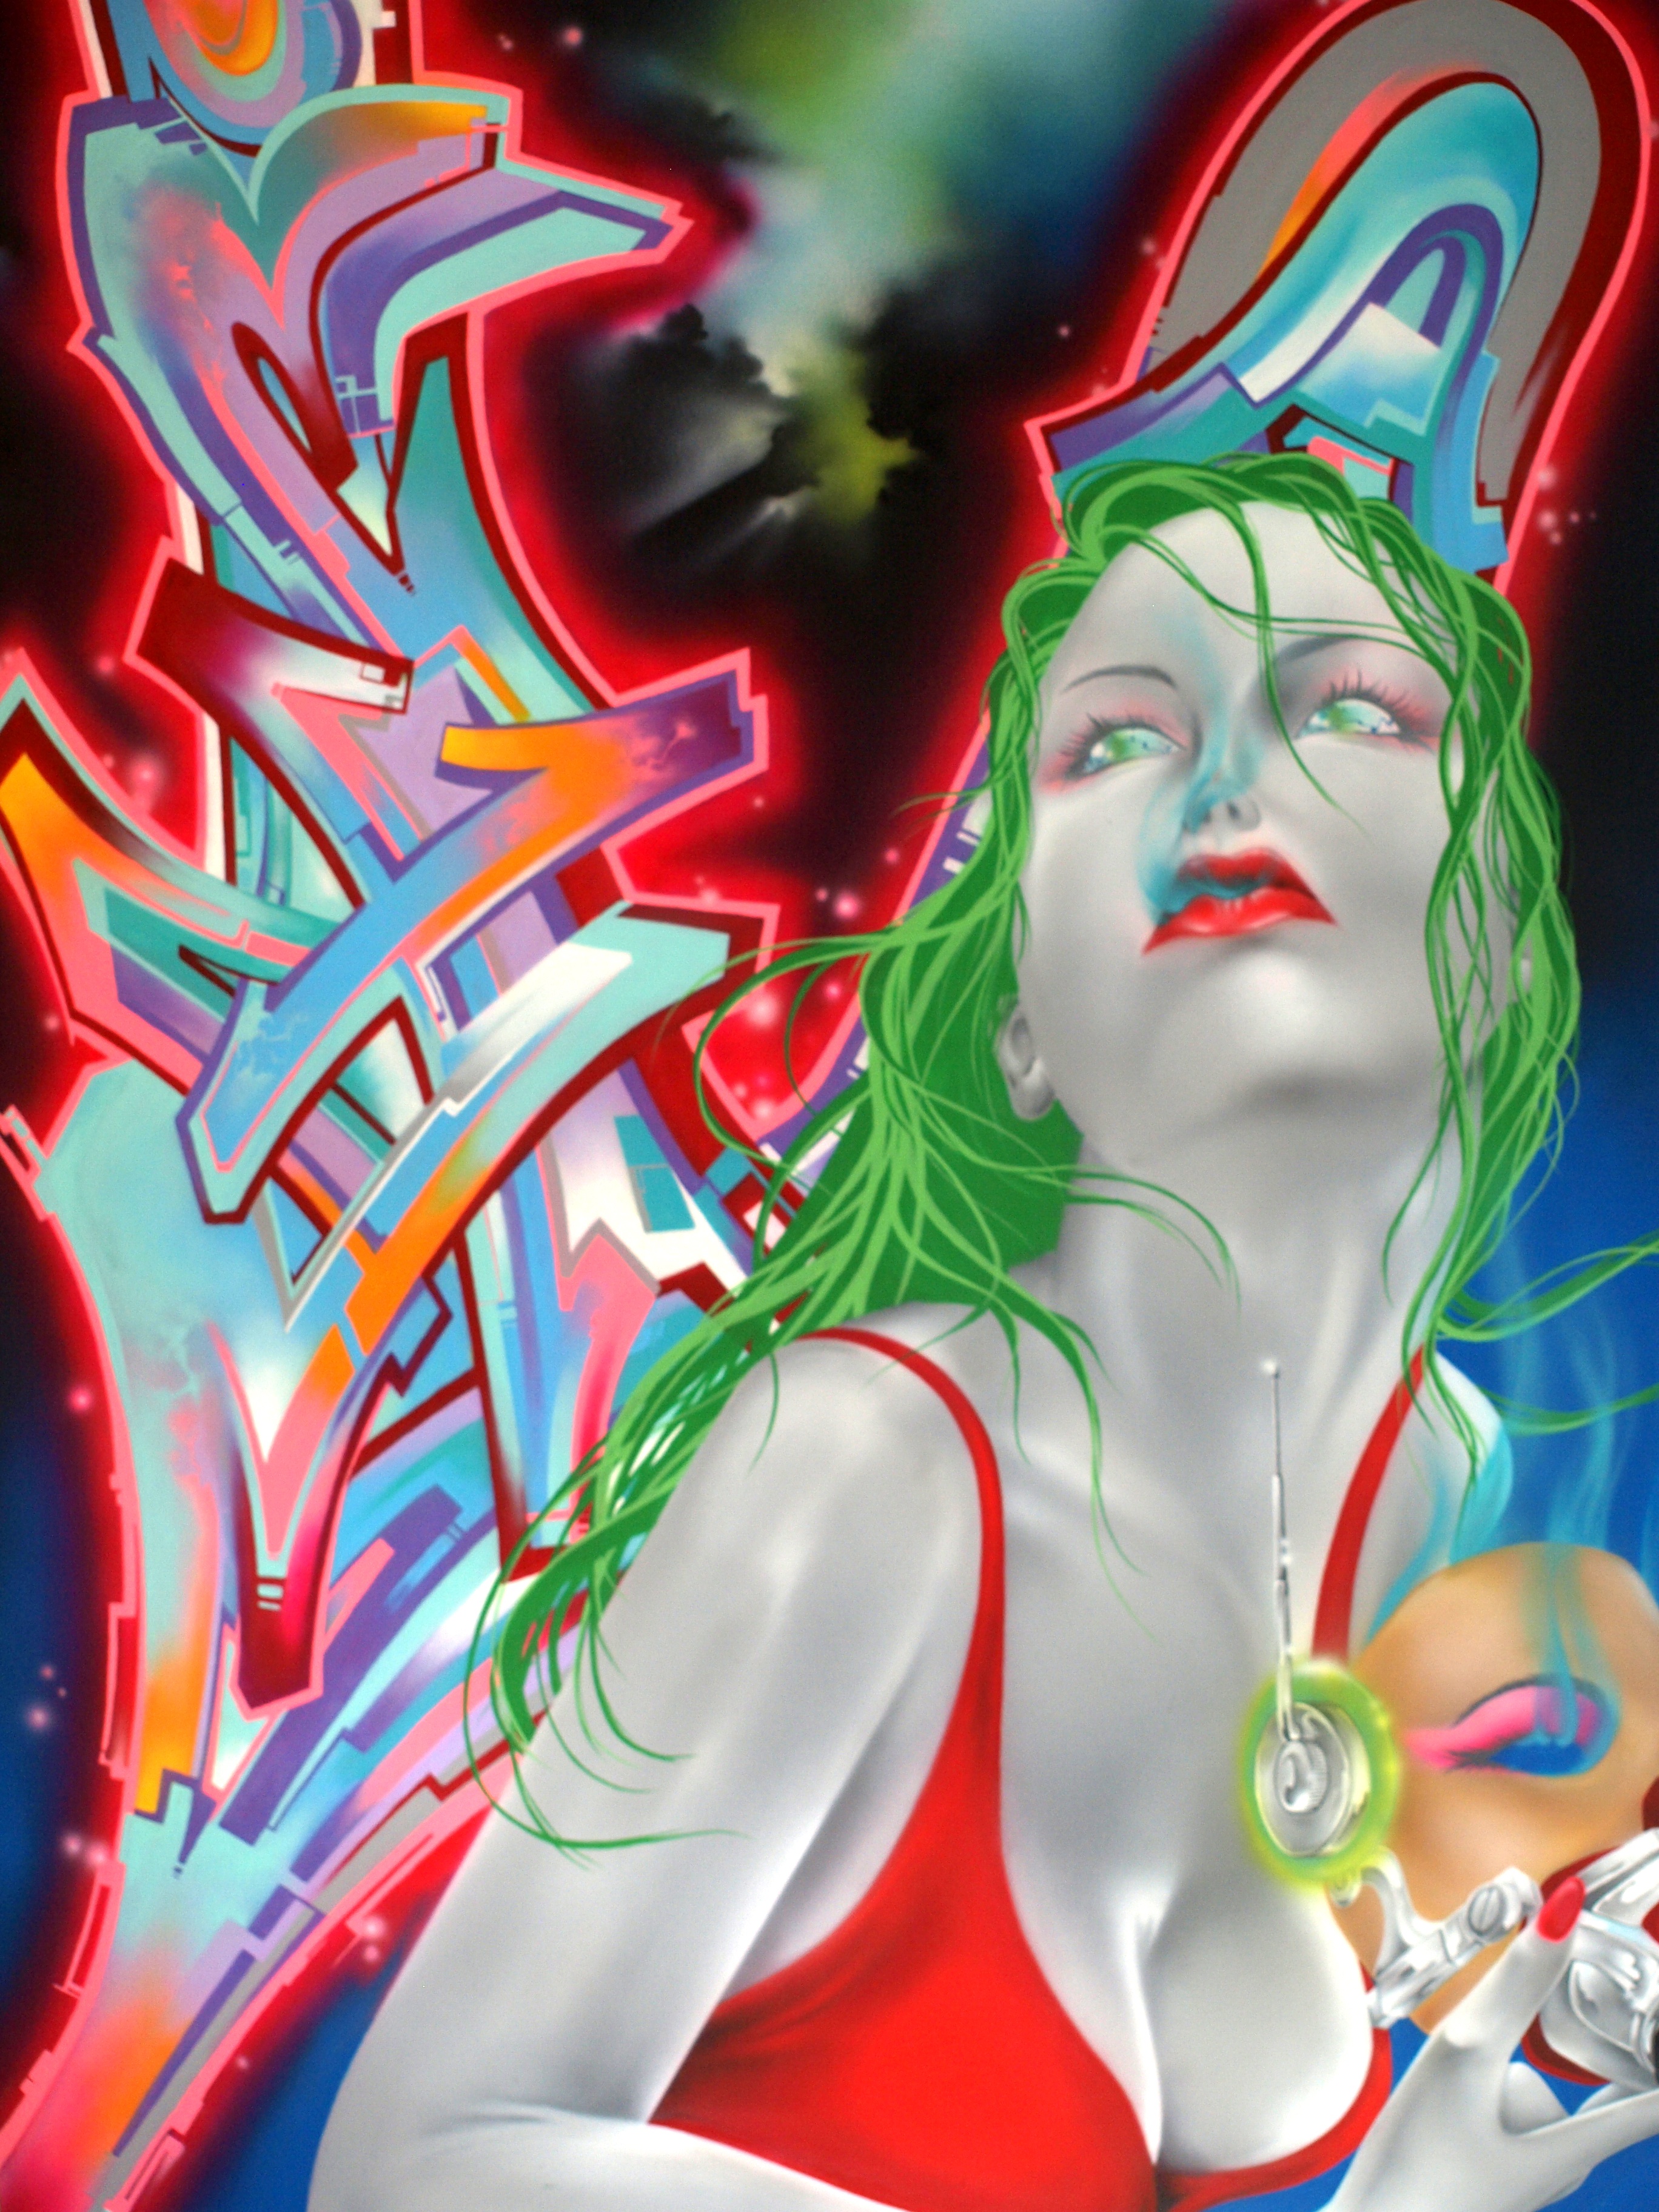
woman, urban, underground, colorful, lady, graffiti, modern, artwork, street art, ink, art, creativity, illustration, mural, rap, miami, spray paint, contemporary, vibrant, florida, backdrop, funky, fictional character, art basel, dade county